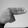
ASL letter: H